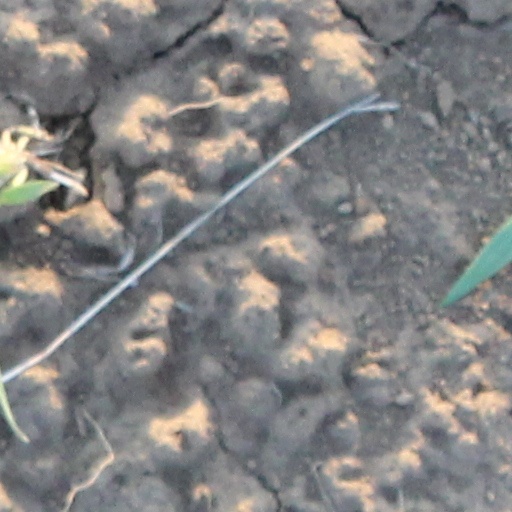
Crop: wheat